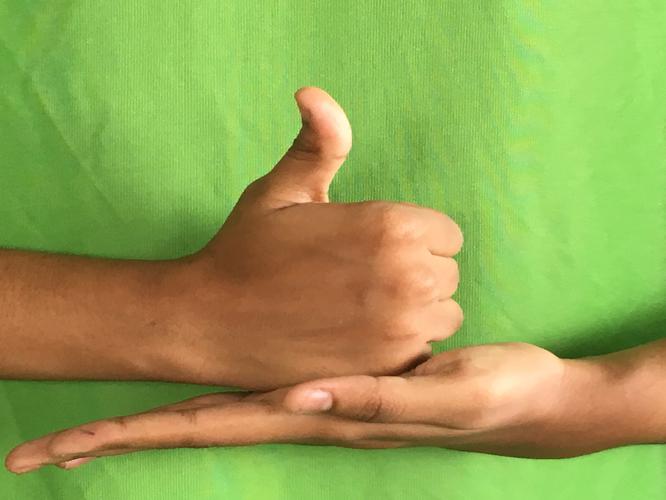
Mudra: Shivalinga
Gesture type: double_hand